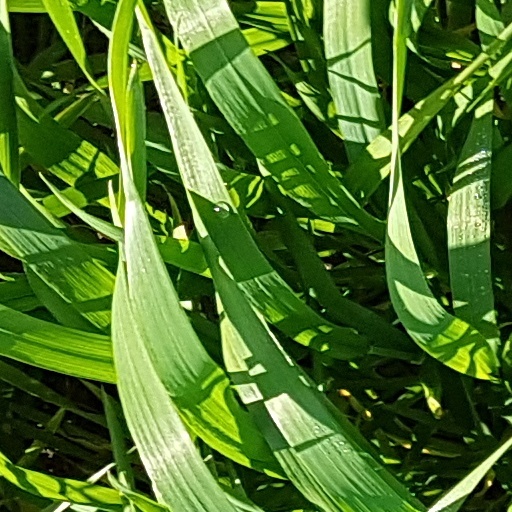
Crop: wheat